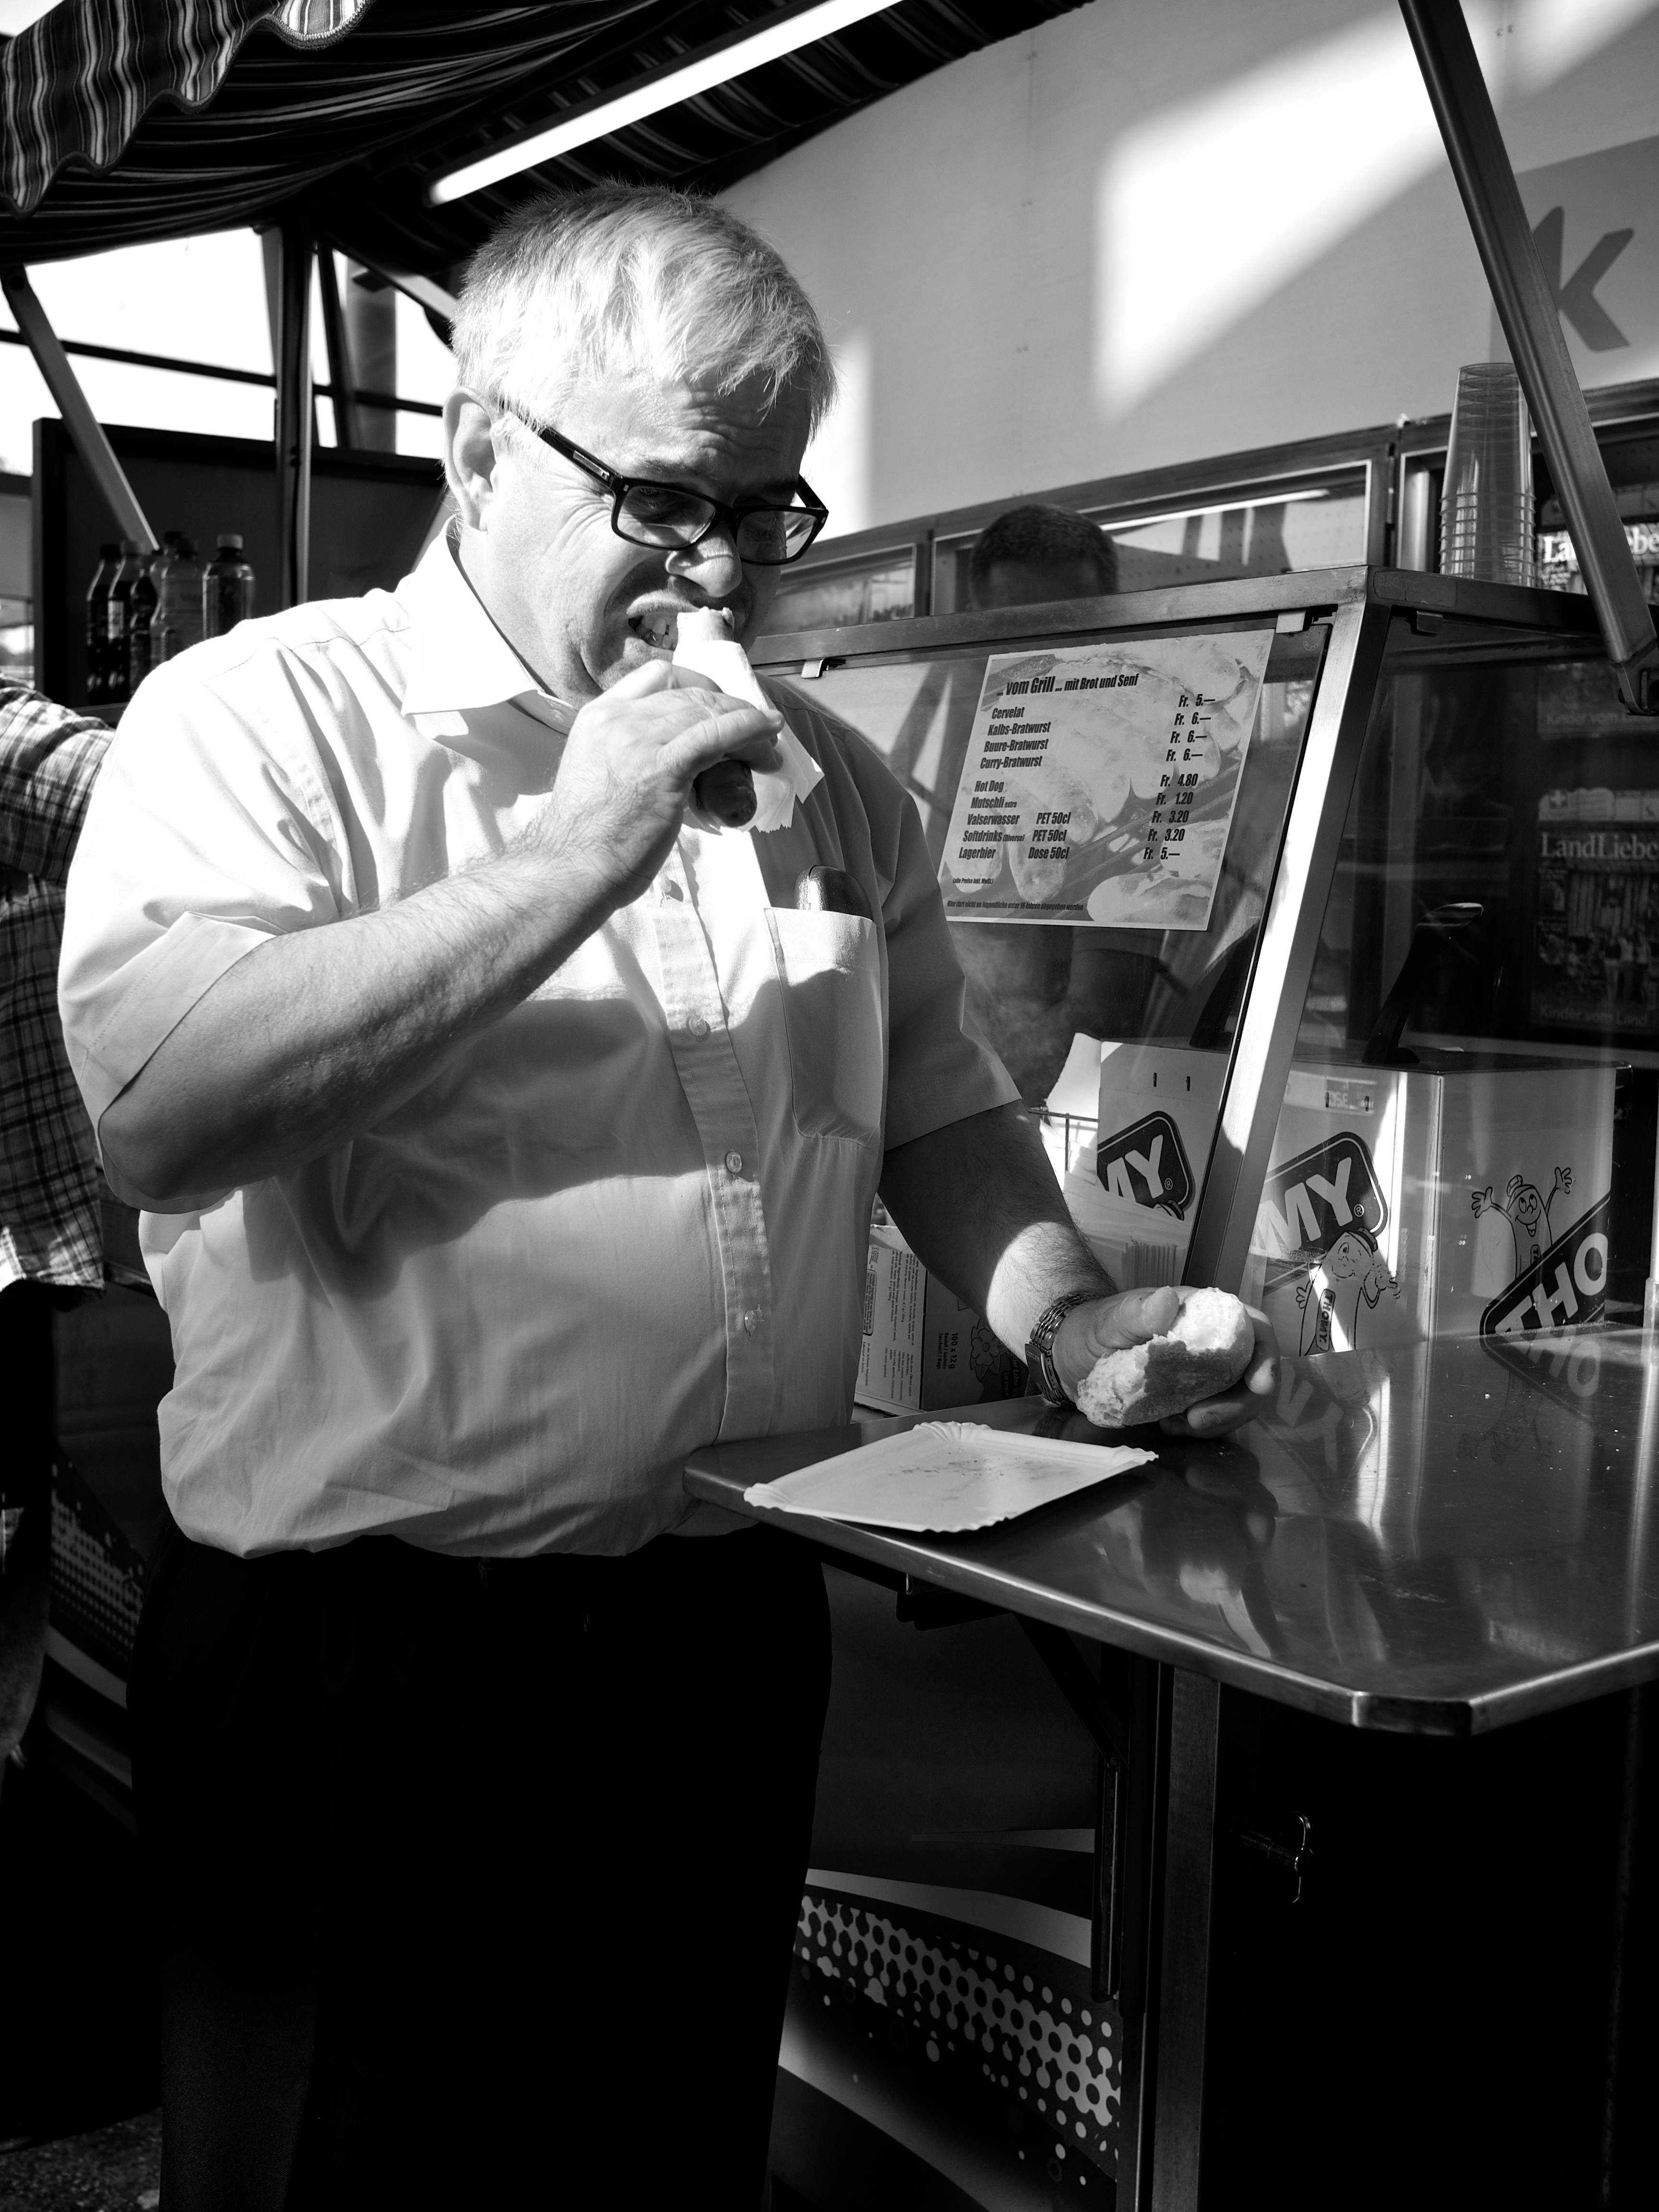
music, black and white, white, street, photography, ebook, training, musician, profession, black, monochrome, streetphotography, flickr, thomas, video, recording, olympus, photograph, luzern, omd, fuji, leica, monochrom, leuthard, hcb, thomasleuthard, monochrome photography